Criminal Minds

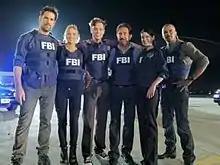
Cast members in 2011–12: (left to right) Gibson, Cook, Gubler, Mantegna, Brewster, and Moore. Absent: Kirsten Vangsness

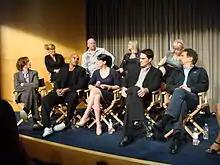
Cast and crew at a Paley Centre discussion of the show

The first season of "Criminal Minds" received mixed reviews from critics. It has a Metacritic score of 42 based on 21 reviews, indicating "mixed or average reviews".